DeLancey W. Gill

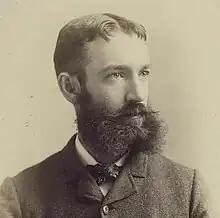
Gill in 1885

Gill's early portraits, especially full-body and group photographs, were characterized by Glenn as inartistic, featuring stiff poses in front of "wrinkled and ill-draped backdrops". Gill worked within the ethnographic, historical, and anthropometric demands of the BAE alongside his own artistic goals, with full body shots mainly serving to document clothing rather than the subject themselves.